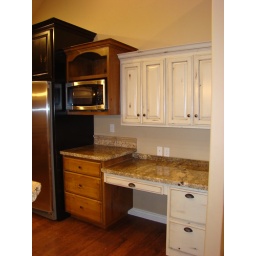
Built in desk in the kitchen